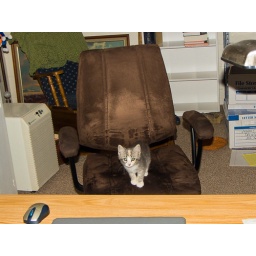
July 23: Went down to my office and found Snickers sitting in my chair.